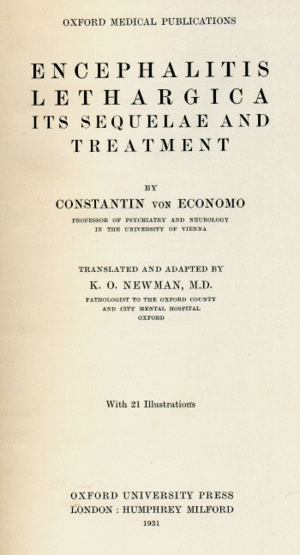
L'encéphalite léthargique encore appelée encéphalite épidémique ou maladie de von Economo-Cruchet, est une variété rare d'encéphalite virale, qui a sévi dans le monde sur un mode épidémique au début du XXᵉ siècle entre 1915 et 1926. Aucune autre épidémie d'EL n'a été observée depuis, mais des cas isolés continuent à être signalés au XXIᵉ siècle. La maladie a été désignée sous le nom de « maladie du sommeil européenne » par opposition à la maladie du sommeil africaine ou trypanosomiase africaine, transmise par la mouche tsé-tsé.